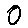
Label: 0